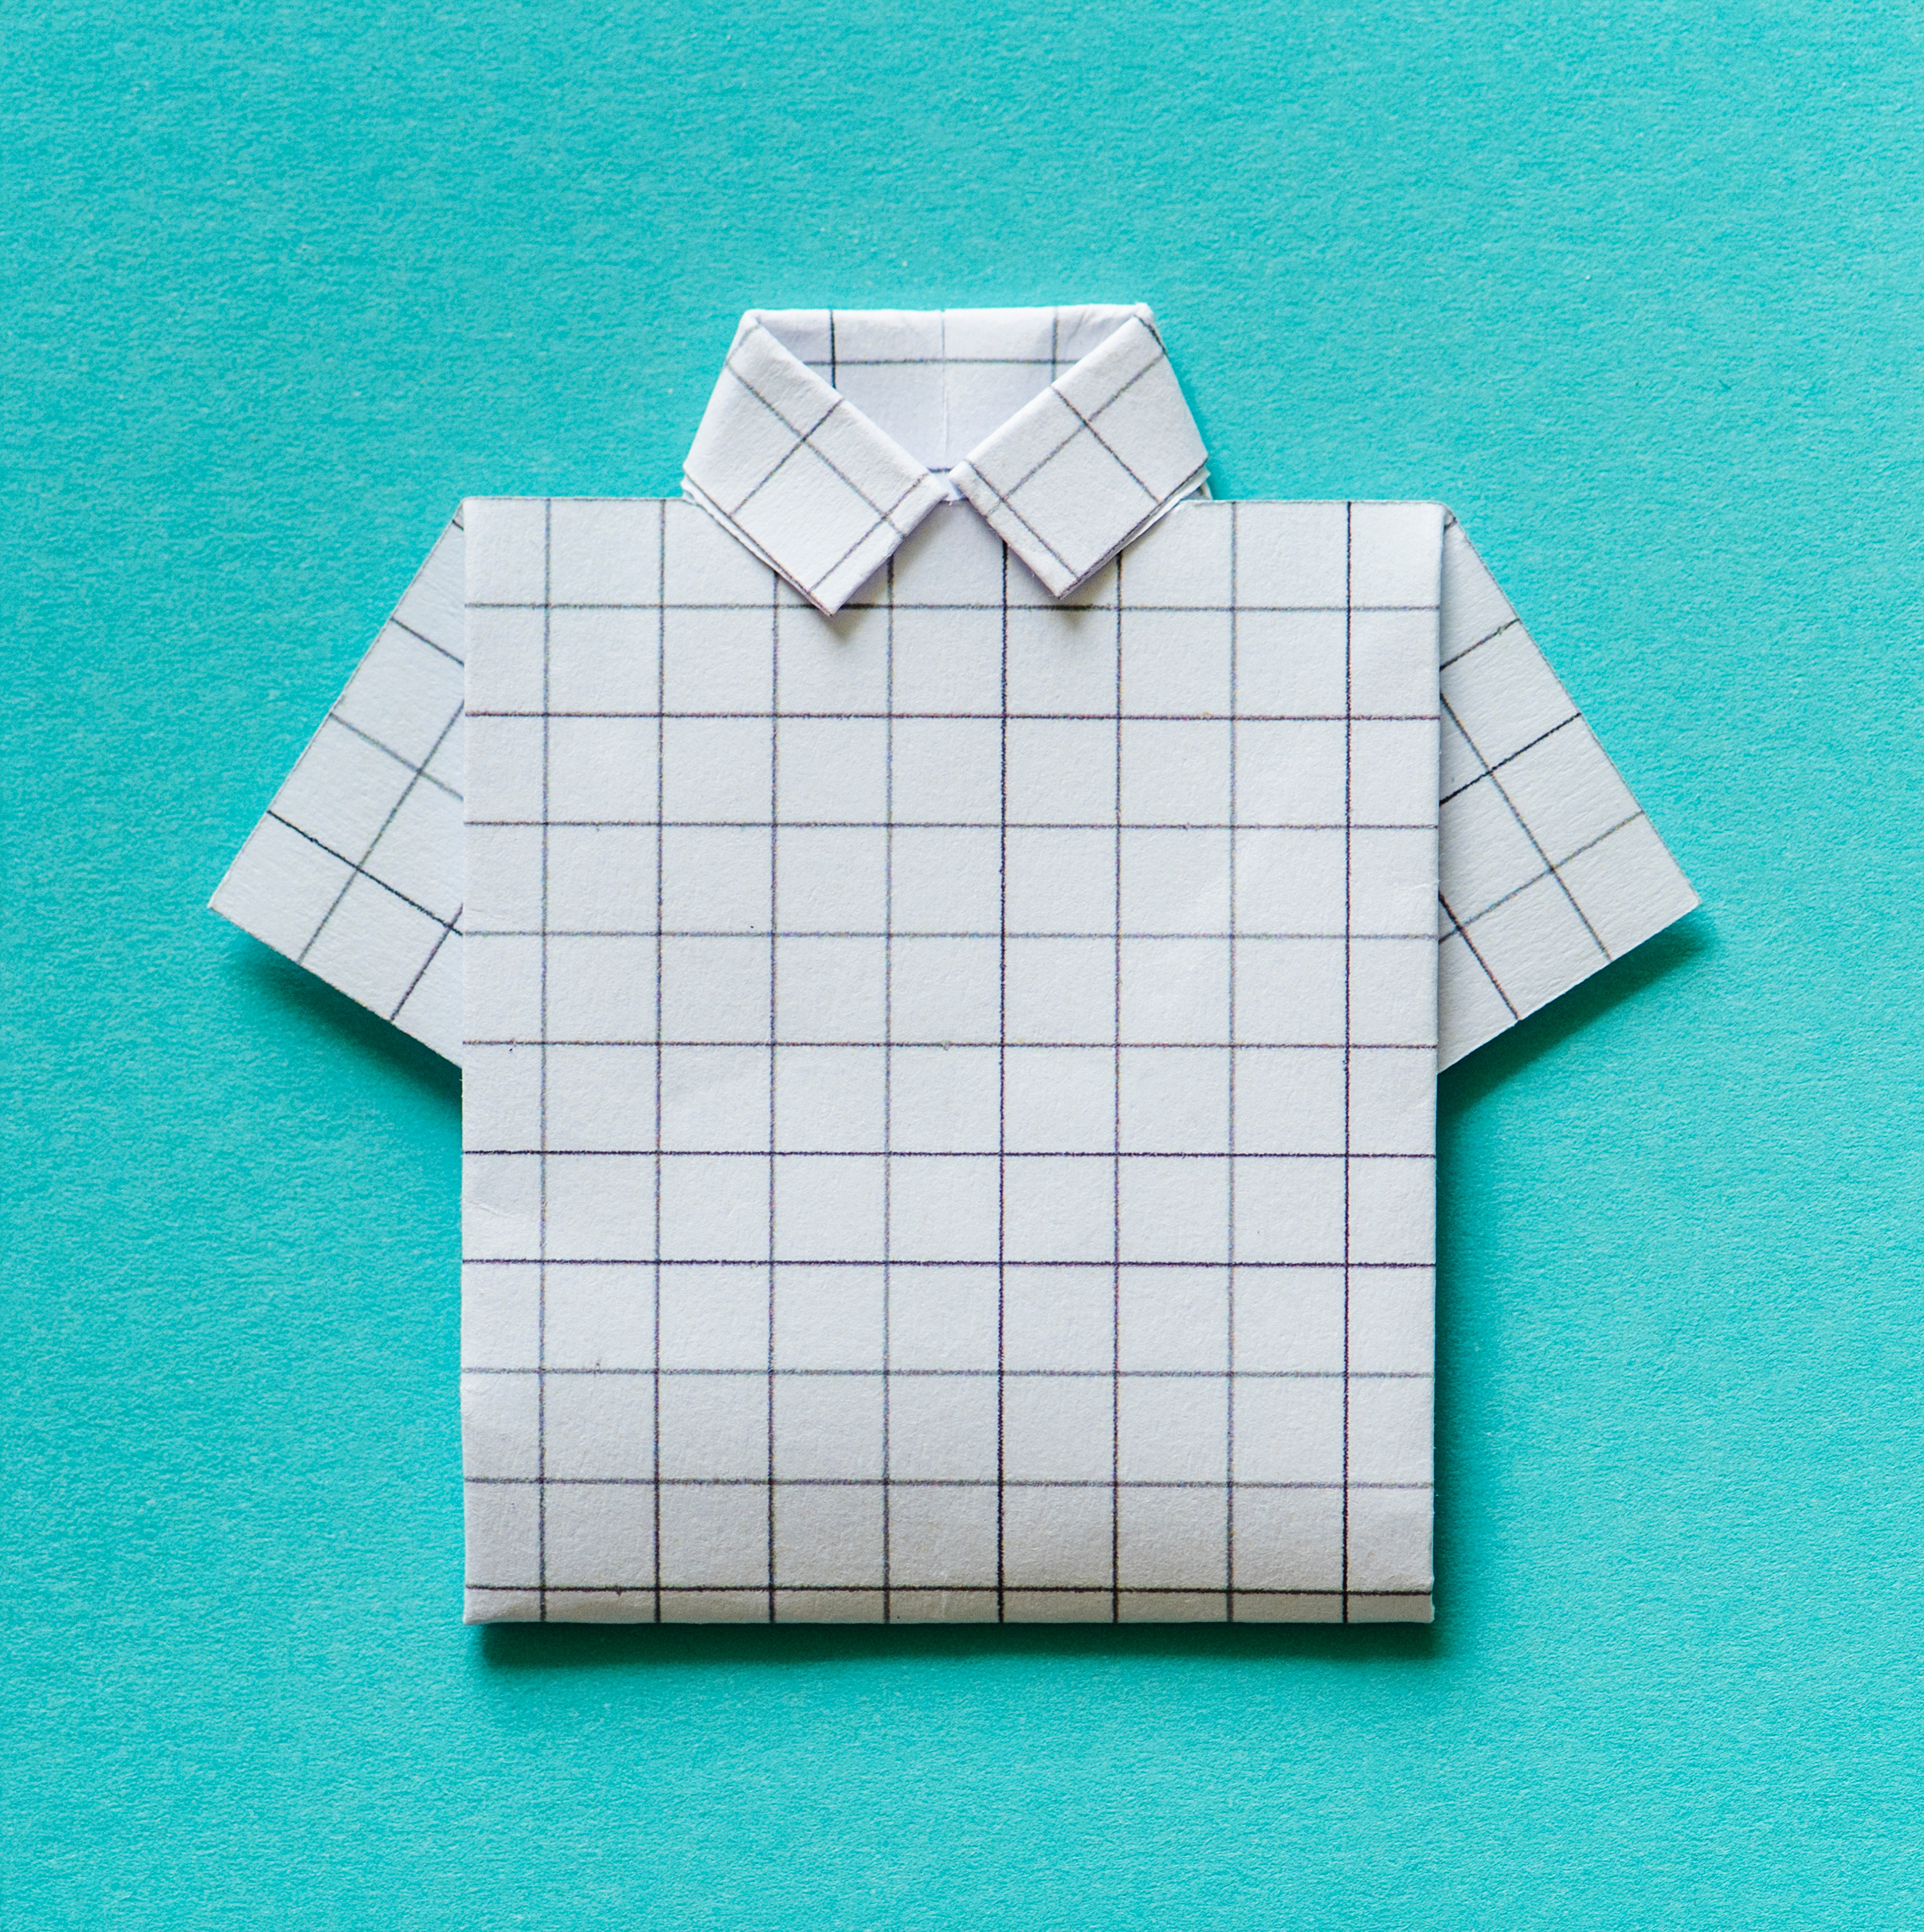
clothing, pattern, collar, sleeve, t shirt, design, polo shirt, line, plaid, rectangle, square